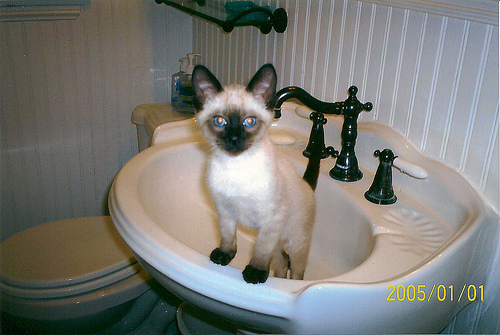
Animal: cat
Breed: Siamese